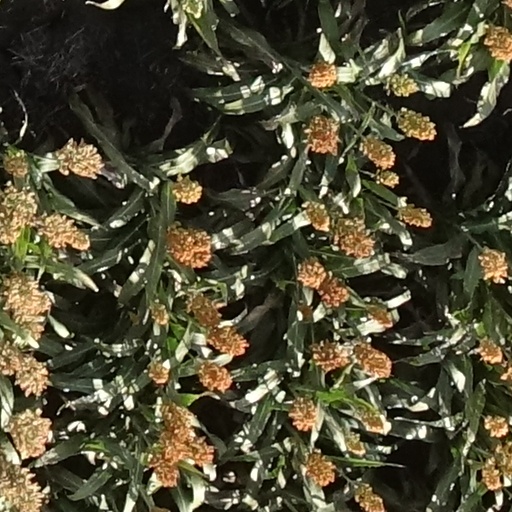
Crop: sorghum